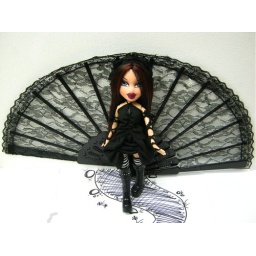
I made the dress by hand, no machine :)